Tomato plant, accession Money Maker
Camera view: bottom (45 deg); turntable rotation: 300 degrees
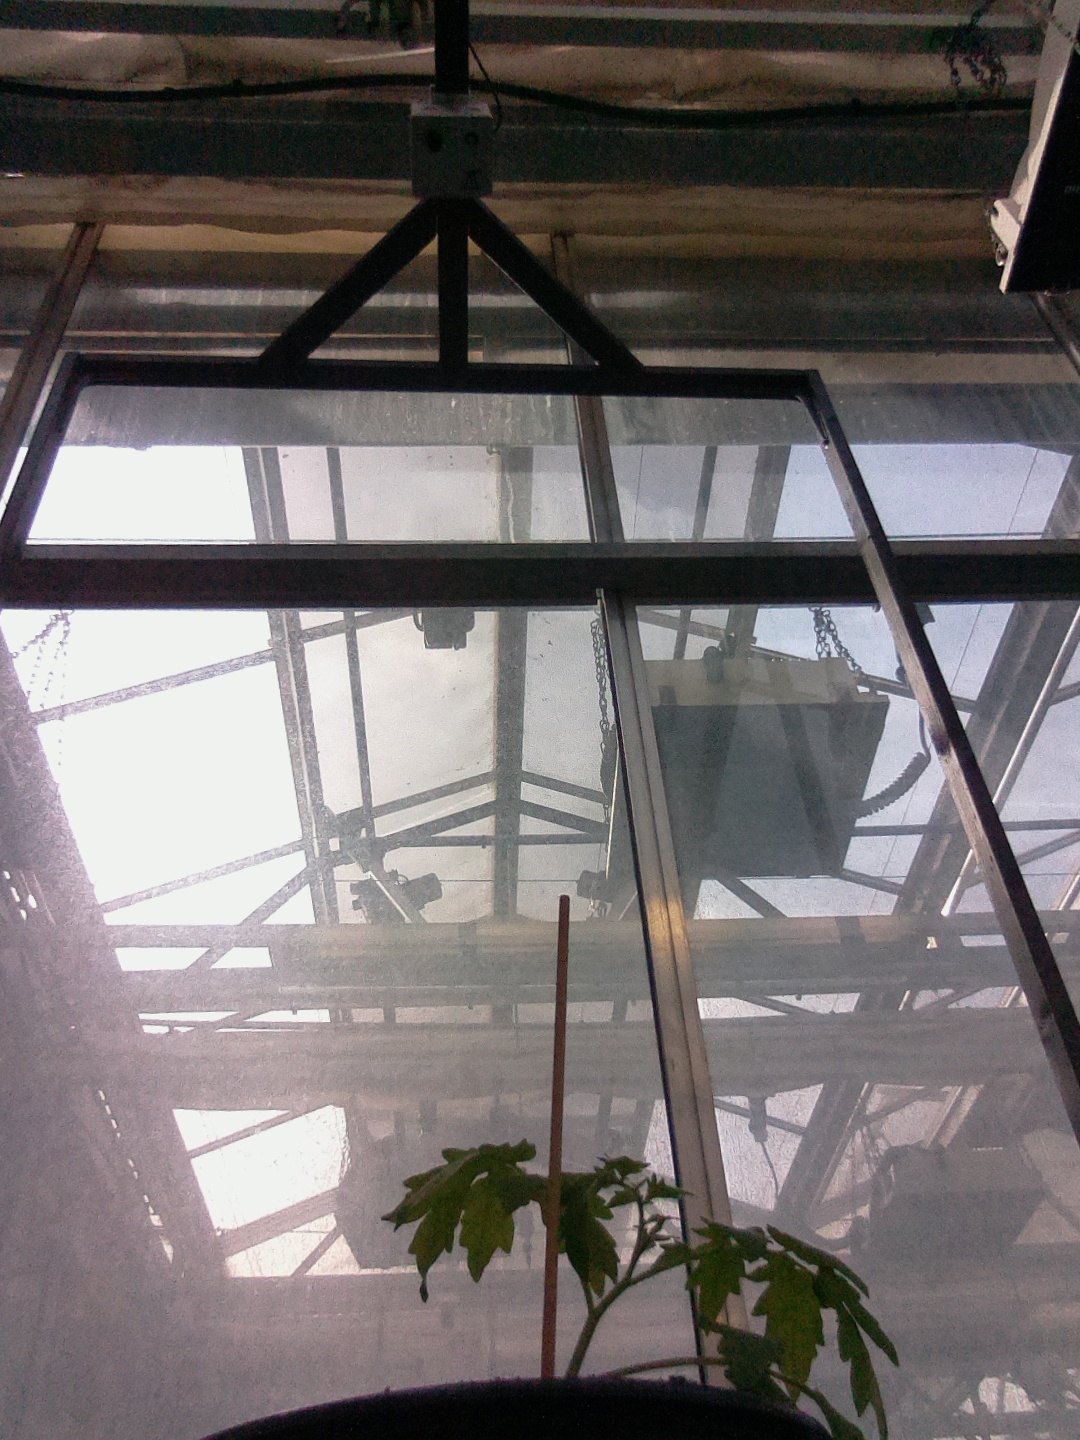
BBCH growth stage 13: 6 of true leaves visible